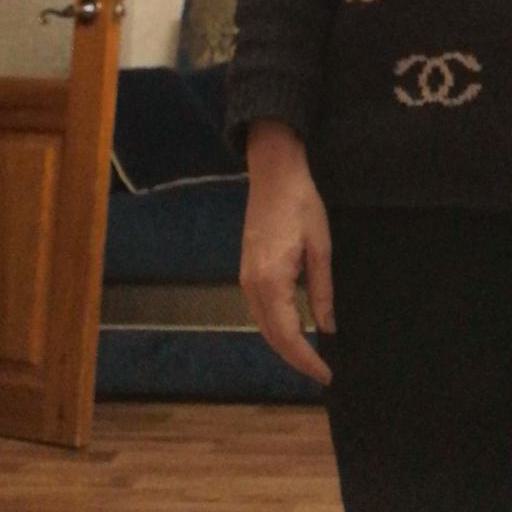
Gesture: no_gesture